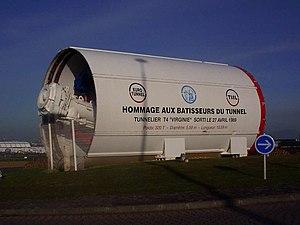
Les études de conception et la maitrise d’œuvre du projet ont notamment été réalisées par les sociétés d’ingénierie Setec et Atkins. Ces deux sociétés ont reçu conjointement le prix « Major civil engineering project of the last 100 years », décerné par la FIDIC en septembre 2013.